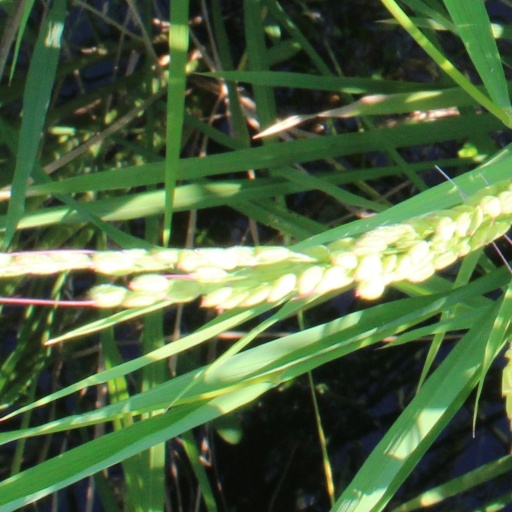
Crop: rice